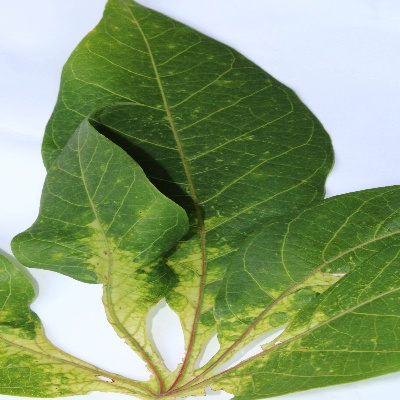
Crop: Cassava
Condition: mosaic